Willie Arnold

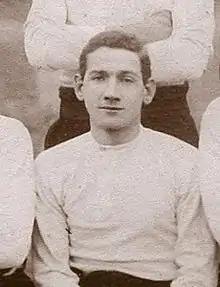
W. R. Arnold

William Richard Arnold (7 July 1881 - 30 July 1957) was a Welsh rugby union international.